Hyde Park Winter Wonderland

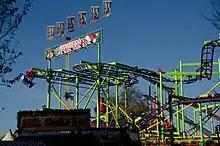
The "Christmas Coaster", 2011

On 24 November 2019, a professional acrobatic performer for Zippos Circus fell a reported 30ft after she slipped from her safety harness. It was later disputed by circus management that she had only fallen 12ft.